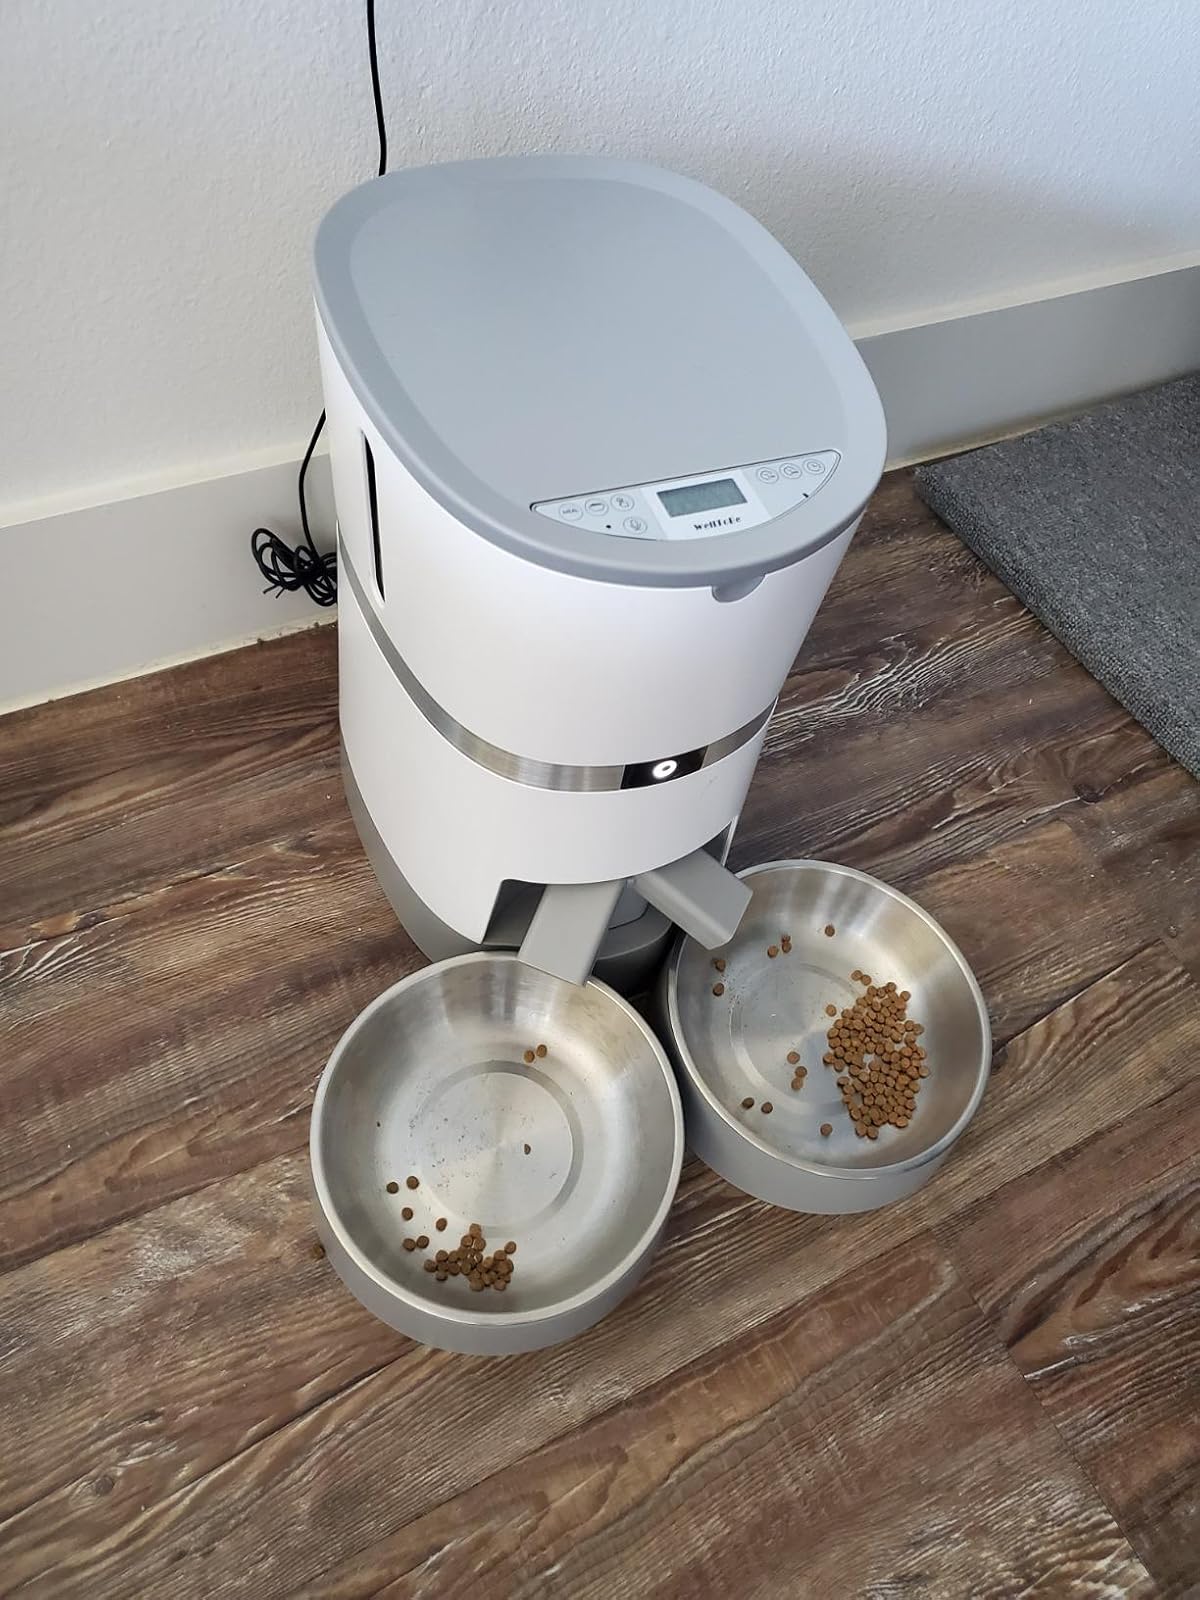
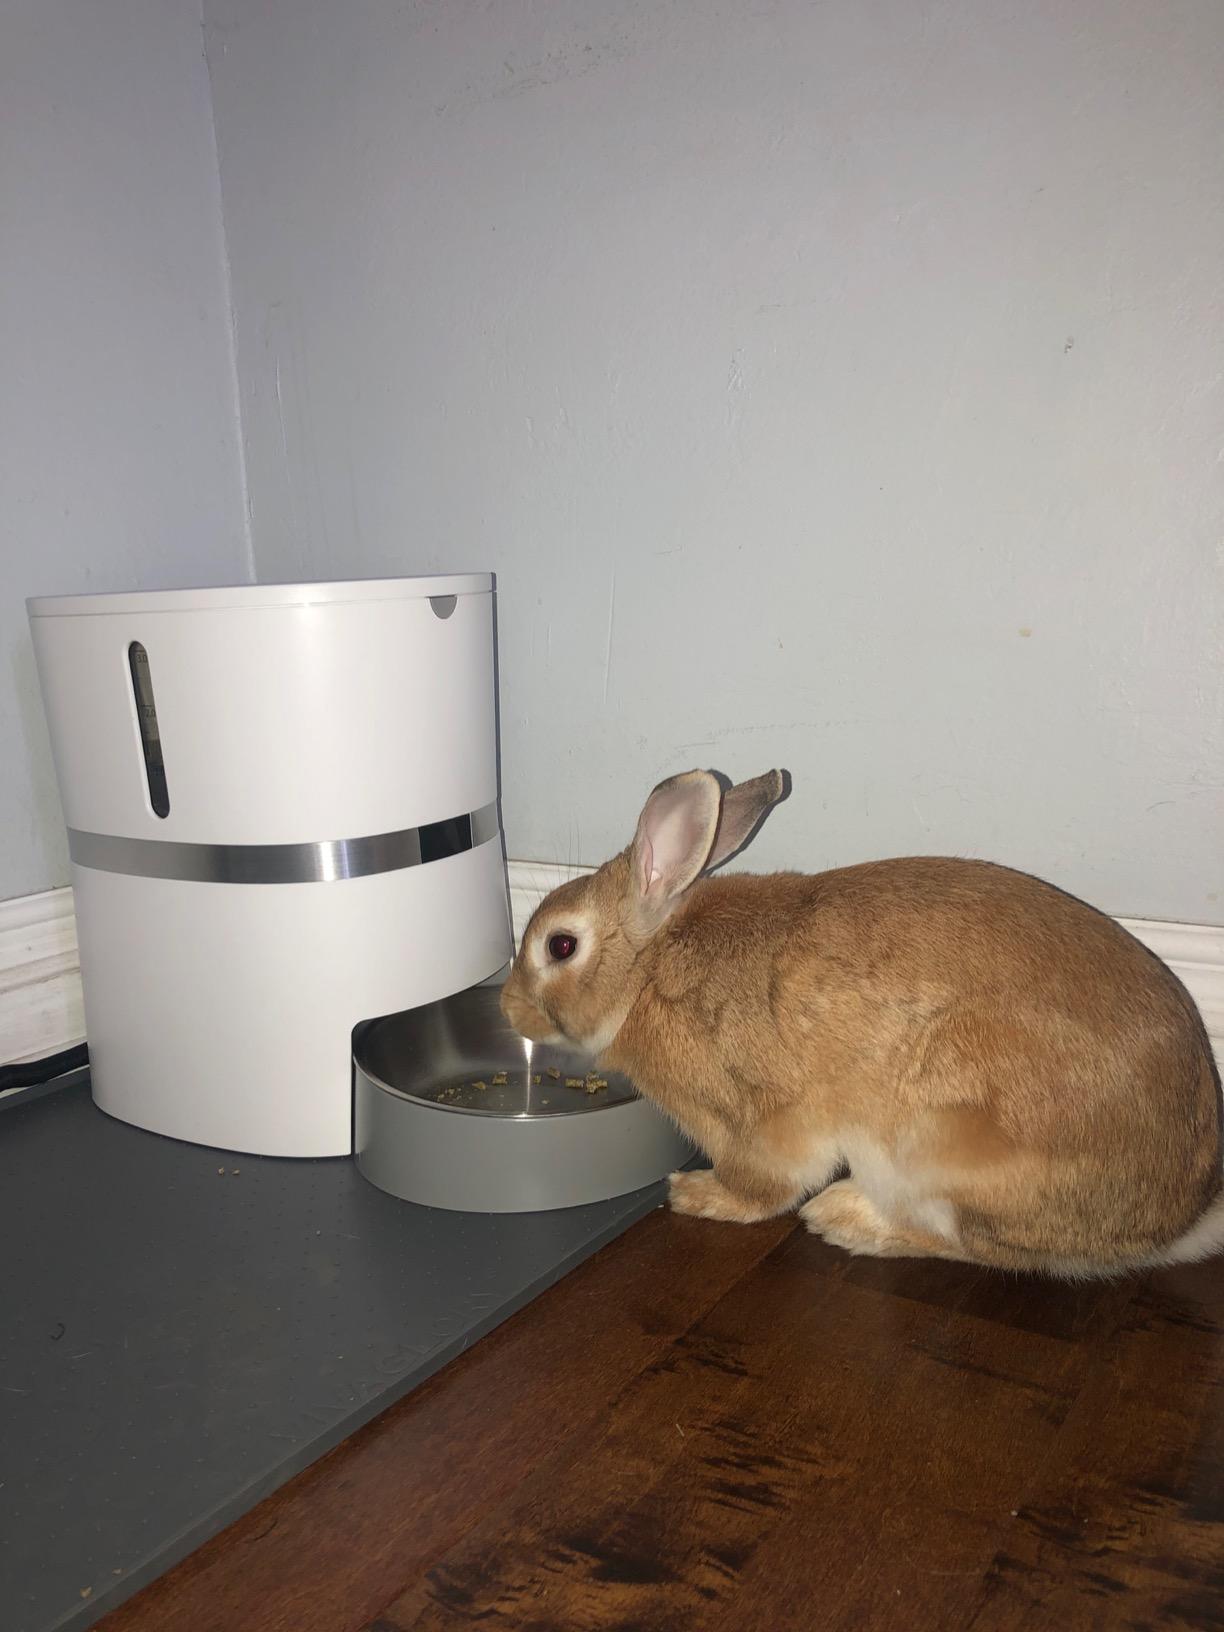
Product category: items_feeder
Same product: no